John Goss (racing driver)

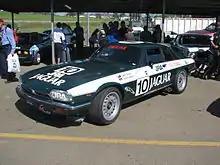
The 1980 Jaguar XJ-S John Goss repainted as a replica of the 1985 James Hardie 1000 race winner

Australian Touring Car racing changed to International Group A rules in 1985, and Goss scored his second and last ourtight Bathurst win that year with West German co-driver Armin Hahne in one of a three-car assault on the Great Race by Tom Walkinshaw's TWR team using the 1984 ETCC-winning V12 Jaguar XJS' (Walkinshaw had been stung by the bad showing in 1984 and was determined to bring his own team back to conquer the race). Goss, installed by Walkinshaw as lead driver of the team's third car (#10), actually qualified fastest going into Hardies Heroes, giving lie to those who believed he was past his best as a driver and that Walkinshaw had made an error by having him drive. He ended up 6th in the Top Ten run-off after mistakes on both laps (1985 was the last year that cars were given two laps in Hardies Heroes).